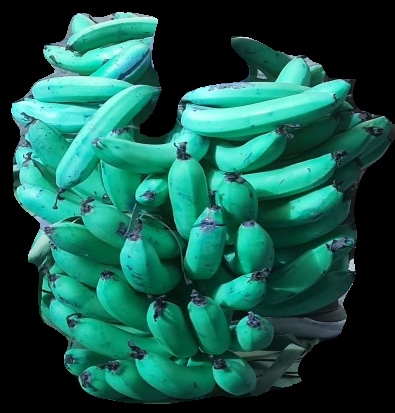
Variety: pachbale
Grade: grade3